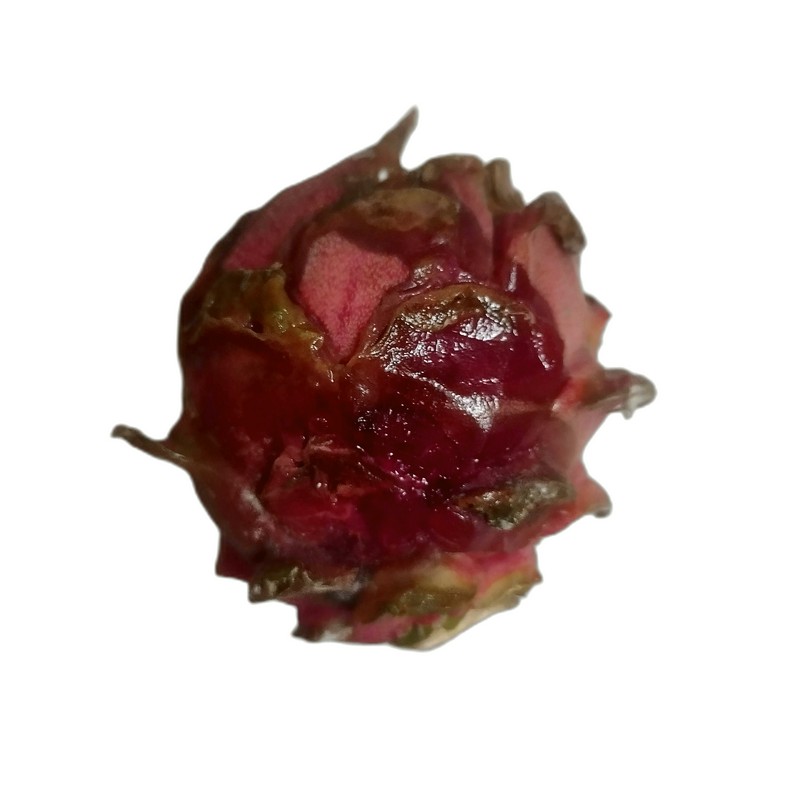
Label: Defect Dragon Fruit